Gaspard van der Heyden

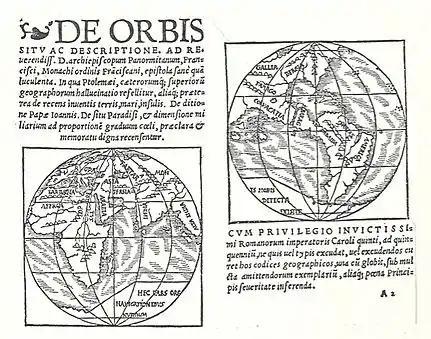
De Orbis letter describing 1527 globe designed by Monachus

He built another terrestrial globe with the assistance of Gemma Frisius in 1529, but they planned a new globe by 1535 to better represent new geographical discoveries. The new globe was completed in 1536 with Gerardus Mercator who apprenticed under van der Heyden. A celestial globe was produced by Frisius, Mercator and van der Heyden in 1537. Copies of the newer globes were produced until the 1570s. A legend engraved on the celestial globe reads "Made by Gemma Frisius, doctor and mathematician, Gaspar à Myrica [Van der Heyden], and Gerardus Mercator of Rupelmonde in the year of the virgin birth 1537."